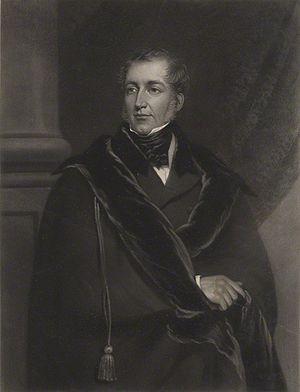
Benjamin Hall PC, 1ᵉʳ baron Llanover, fut un ingénieur civil et un politicien britannique.
Le secrétaire d'État à la Santé est le membre du cabinet chargé de diriger le département de la Santé.